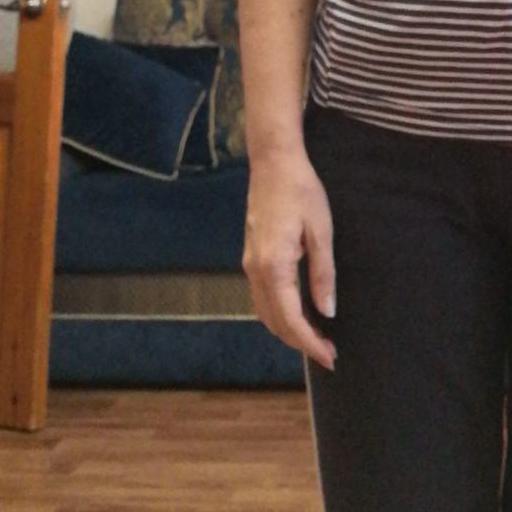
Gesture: no_gesture